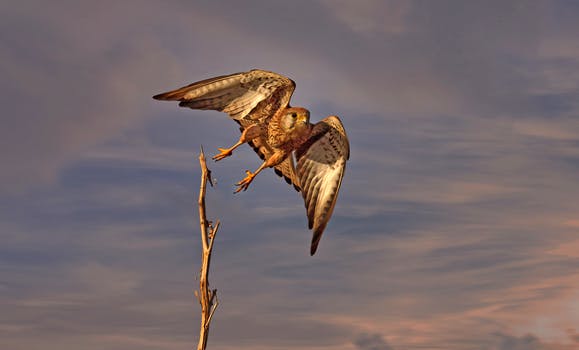
Label: No Watermark